William Sharpington

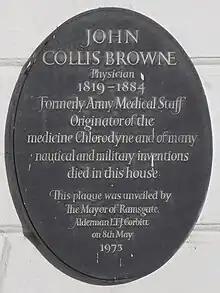
Memorial to John Collis Browne, Ramsgate

The son of a baker, Sharpington studied at the City and Guilds of London Art School and started his career working as an assistant in the workshop of Percy Delf Smith from about 1920 to 1935. He then set up his own practice which continued through the post-war period. At the time it was normal to use custom painted or carved lettering for large signs because of the inflexibility of printing large fonts using letterpress, before the arrival of large-size printing technologies like vinyl sign cutters and computer fonts.